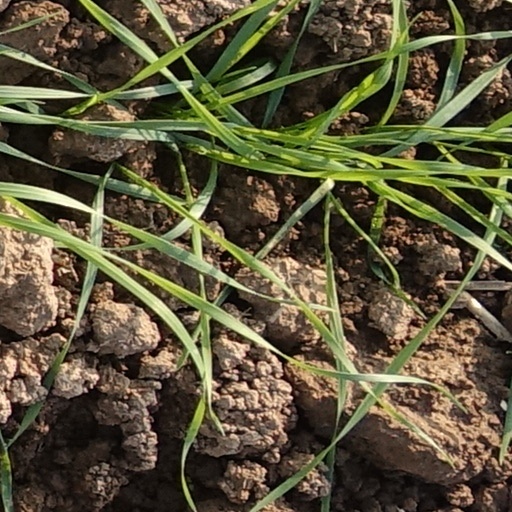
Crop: wheat